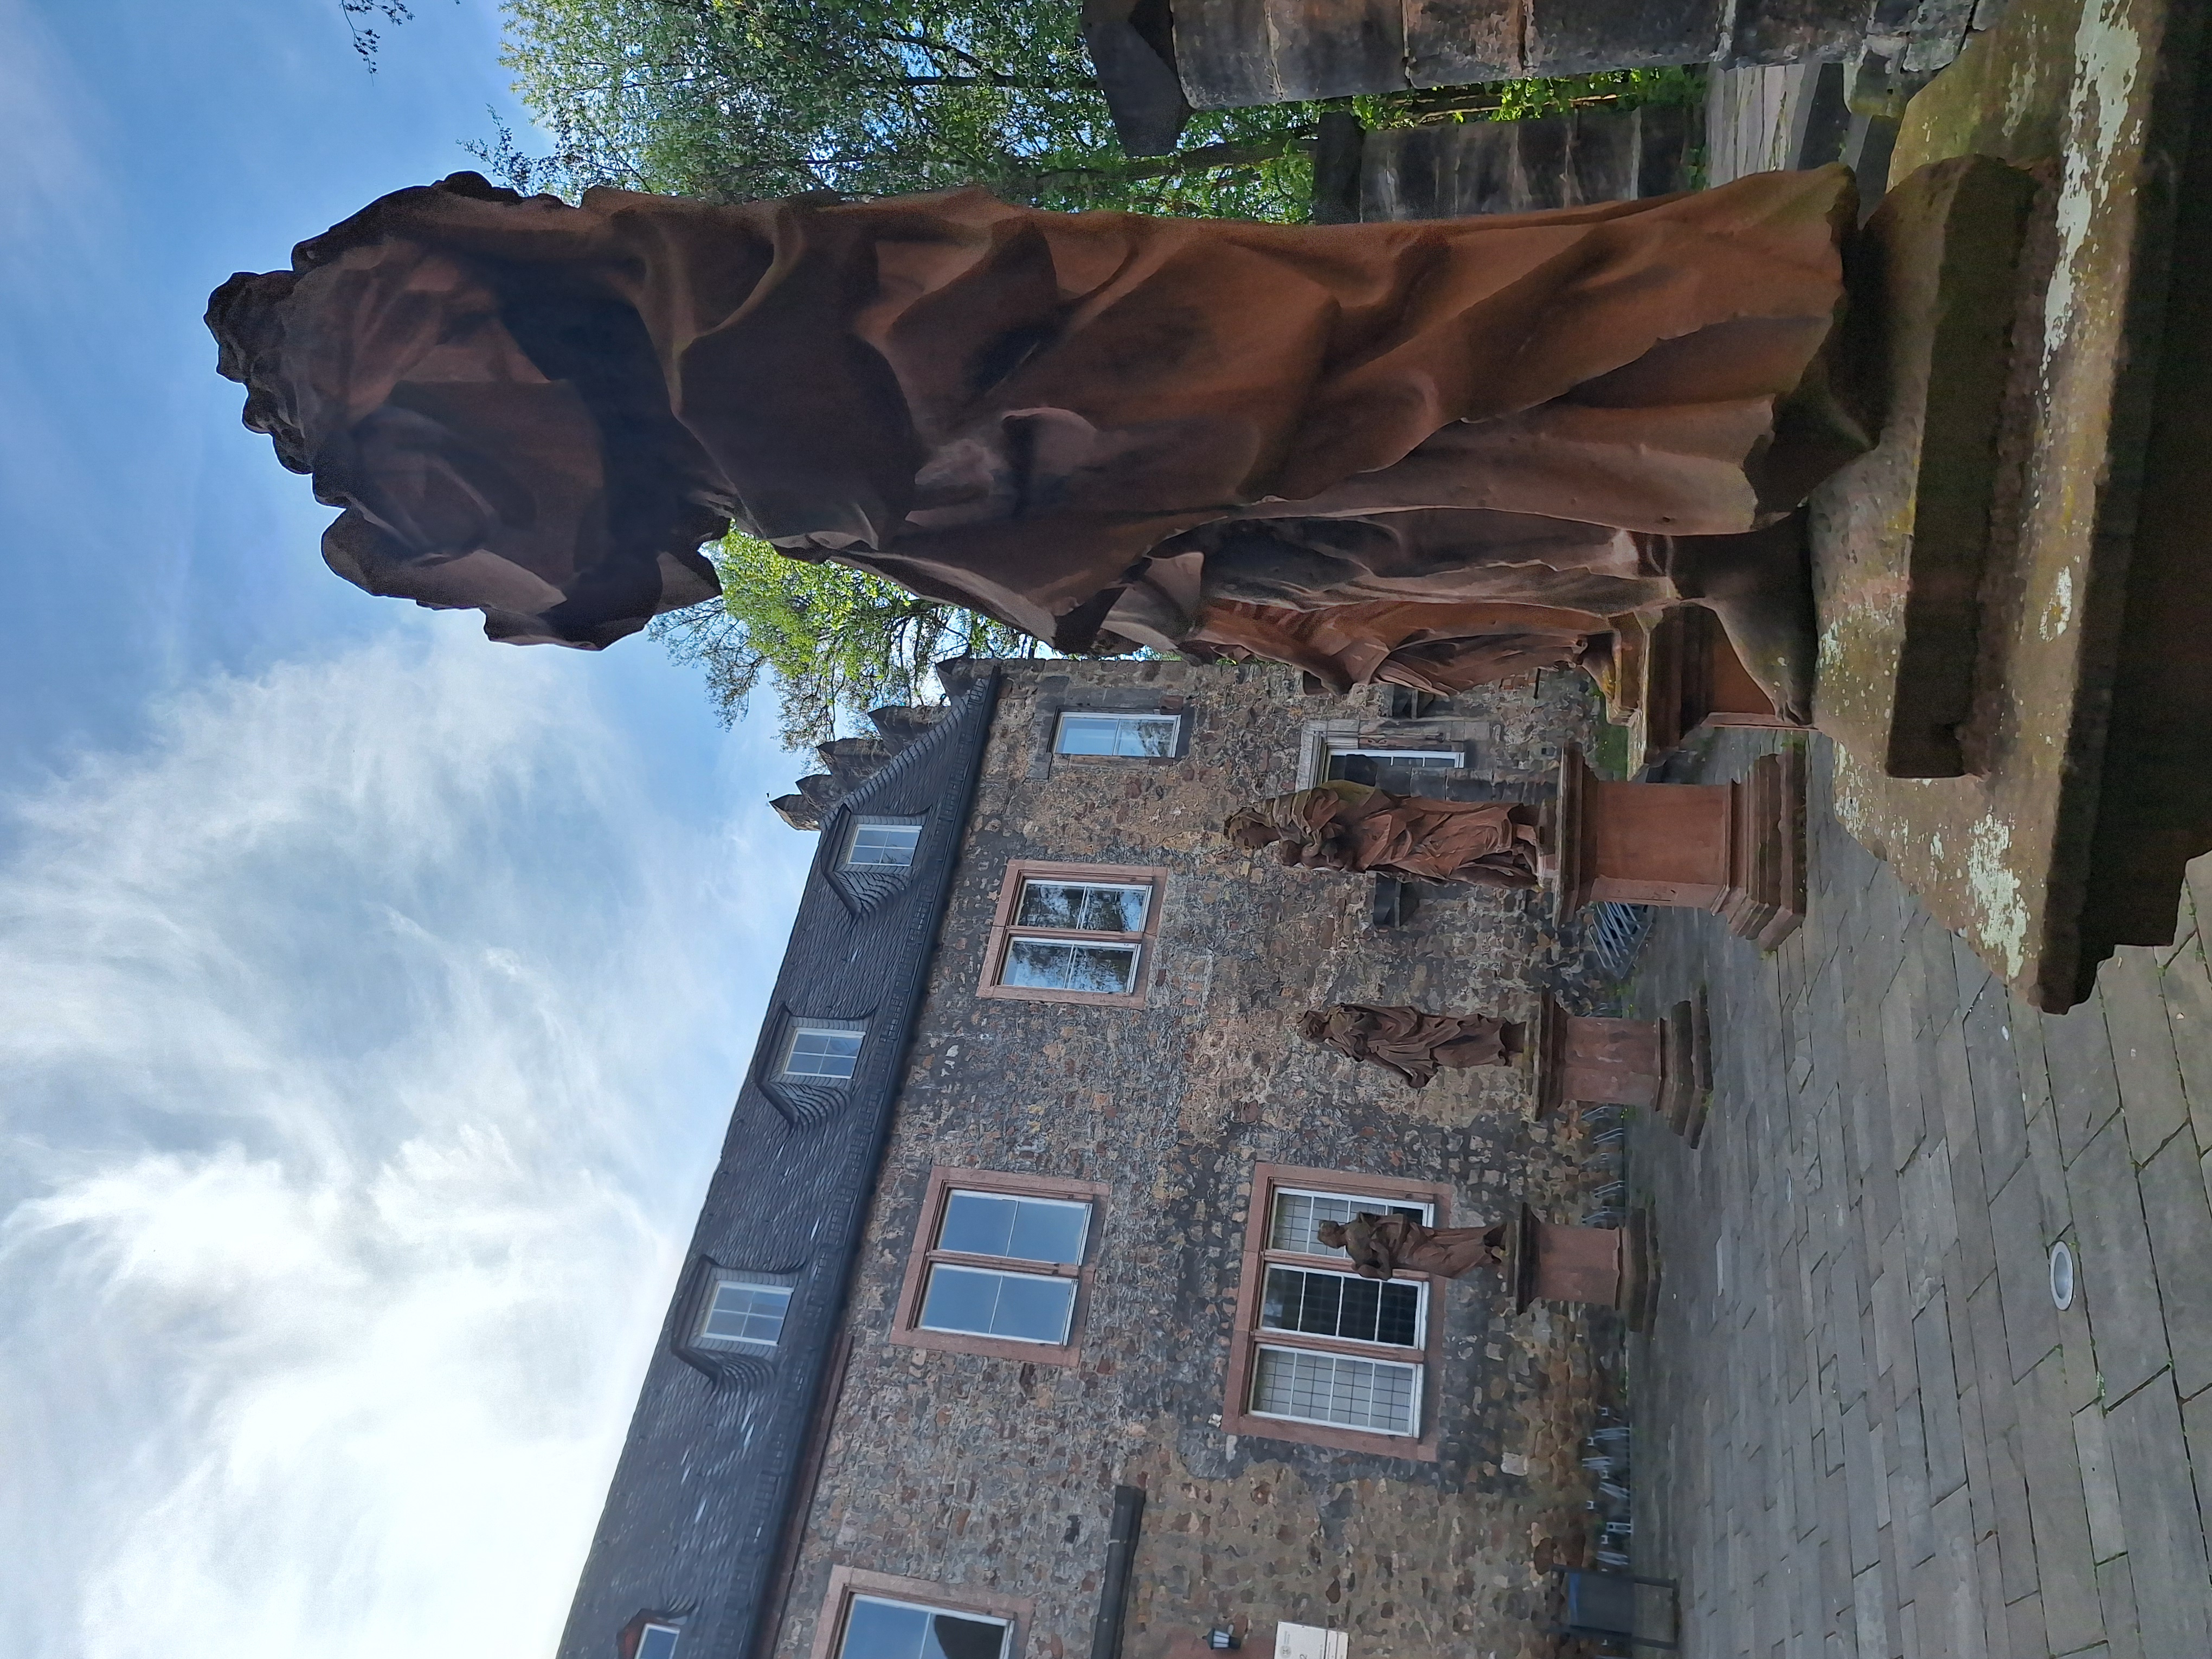
Building: Deutschhausstraße 10, Deutches Haus, Fachbereich Geographie